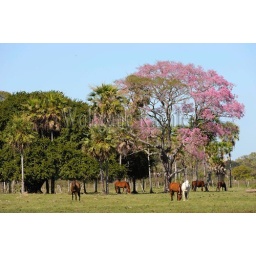
Brazil, southern pantanal, caiman ranch, horses with pink trompet tree in background